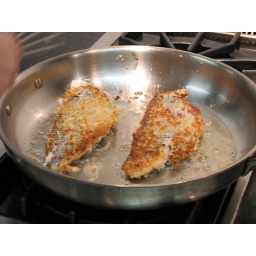
fish fryin in the kitchen